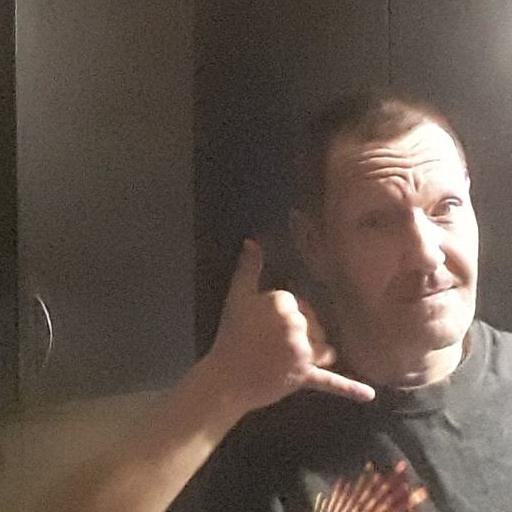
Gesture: call